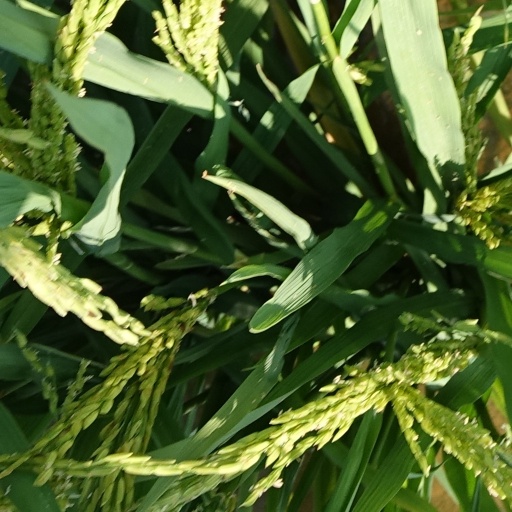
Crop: rice